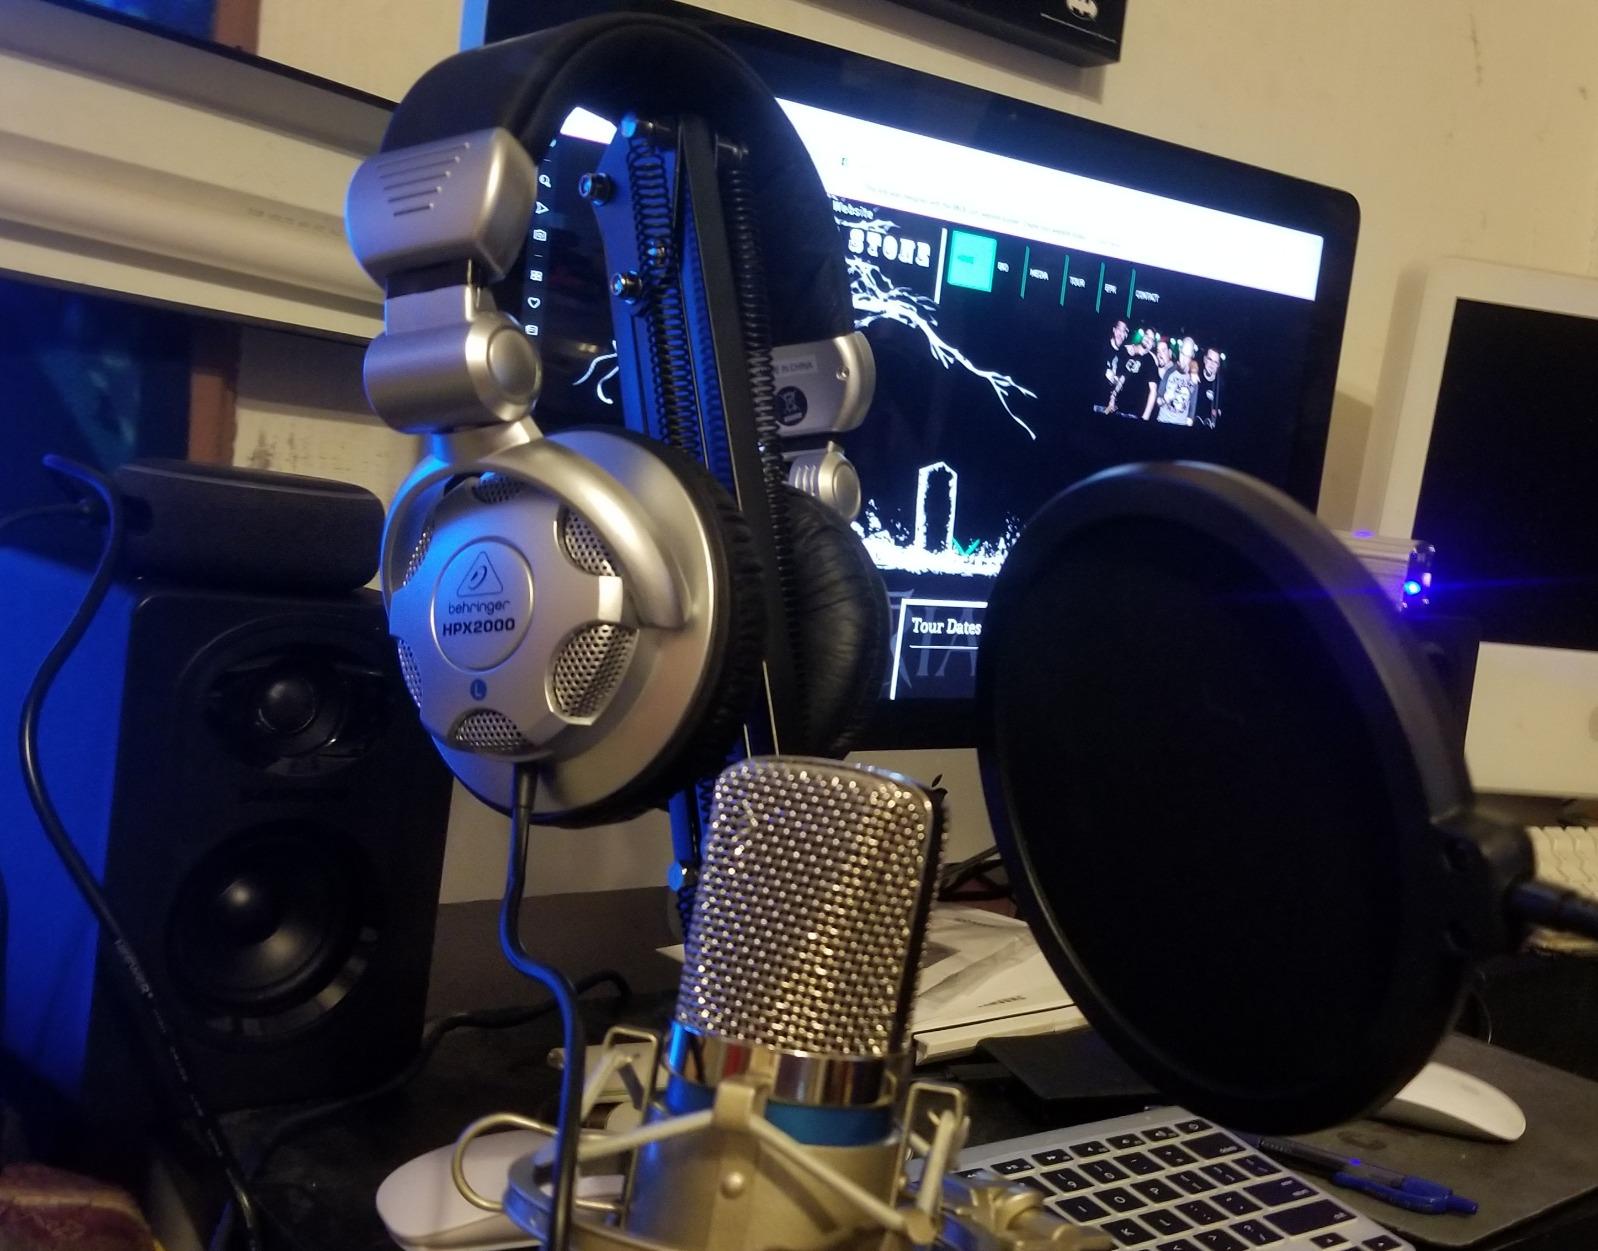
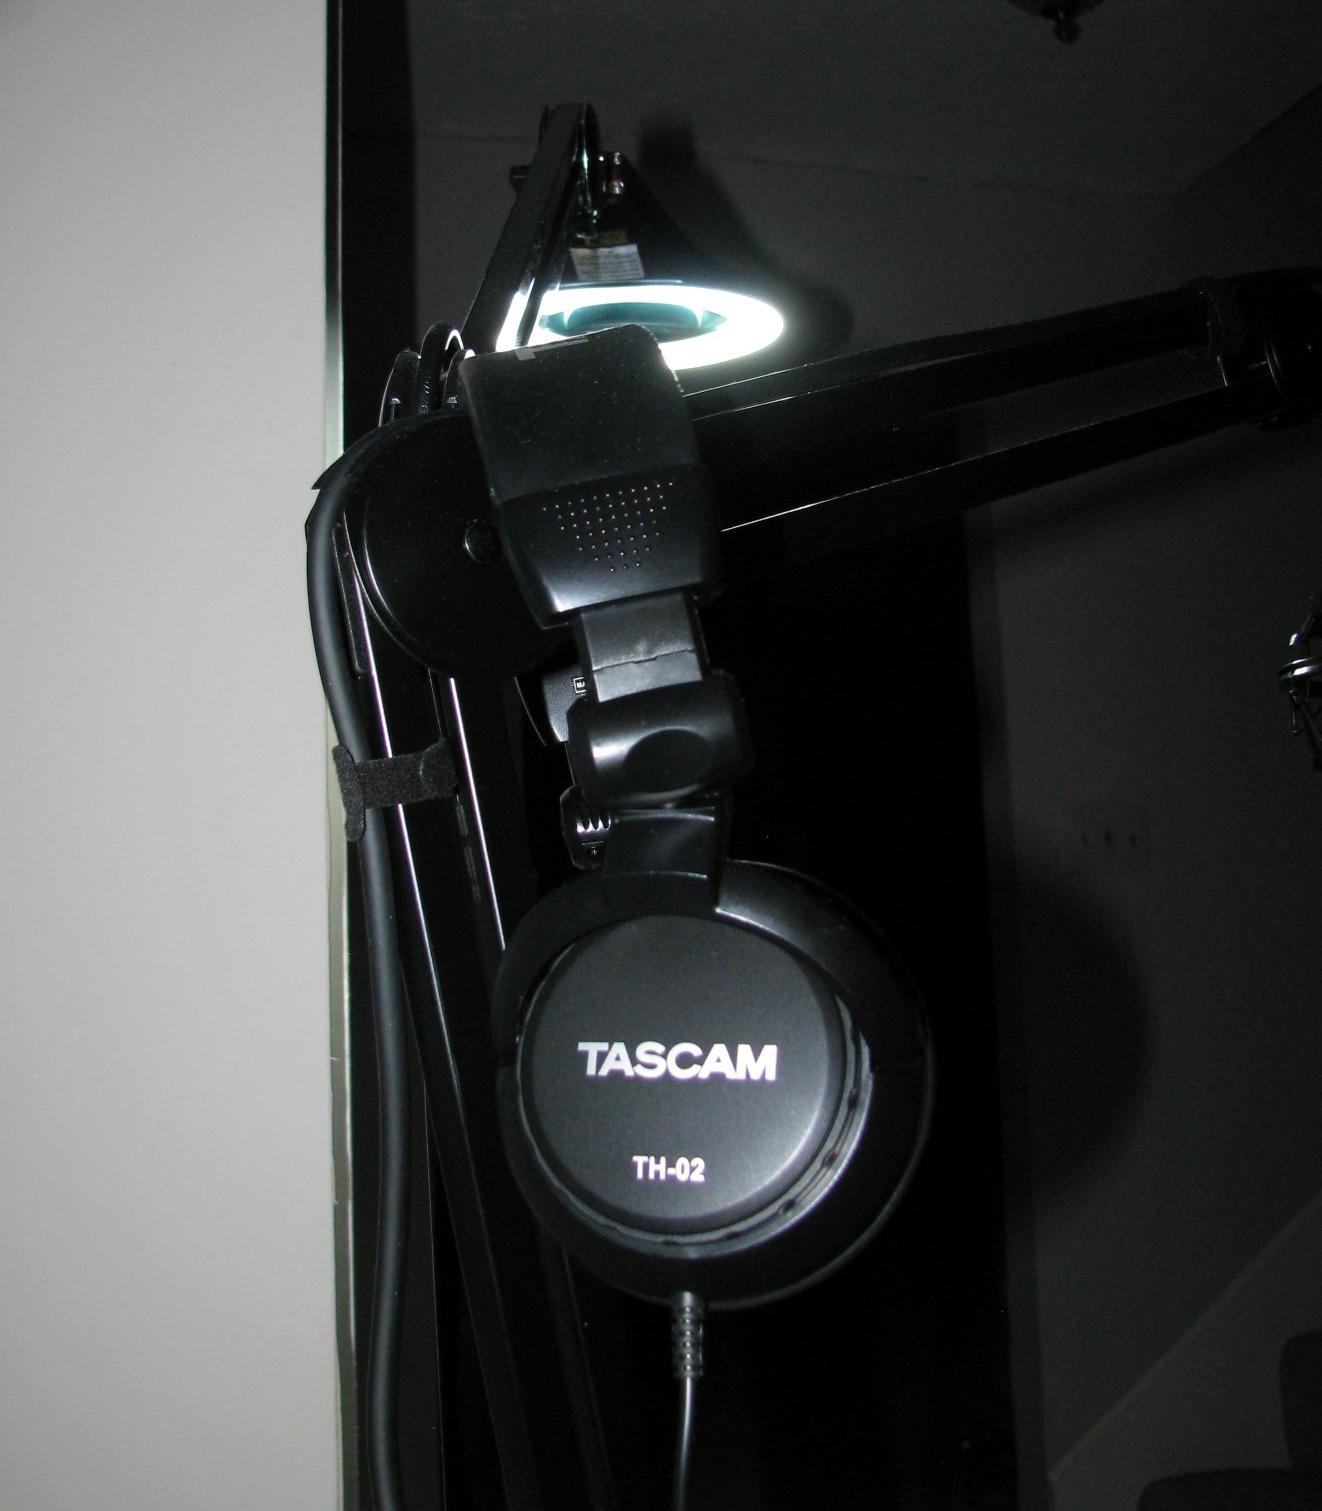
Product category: headphones
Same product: no